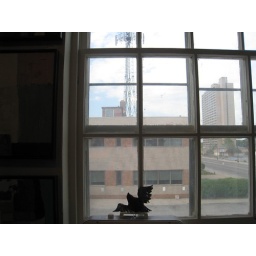
bird in art studio window